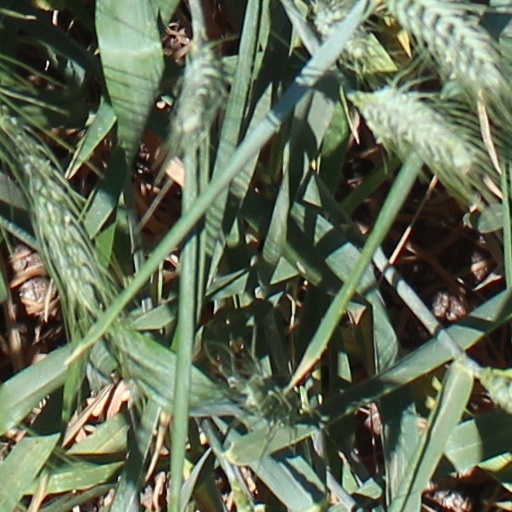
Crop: wheat